Anti-predator adaptation

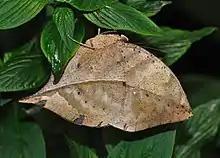
"Kallima inachus" masquerading as a dead leaf

Animals can hide in plain sight by masquerading as inedible objects. For example, the potoo, a South American bird, habitually perches on a tree, convincingly resembling a broken stump of a branch, while a butterfly, "Kallima", looks just like a dead leaf.